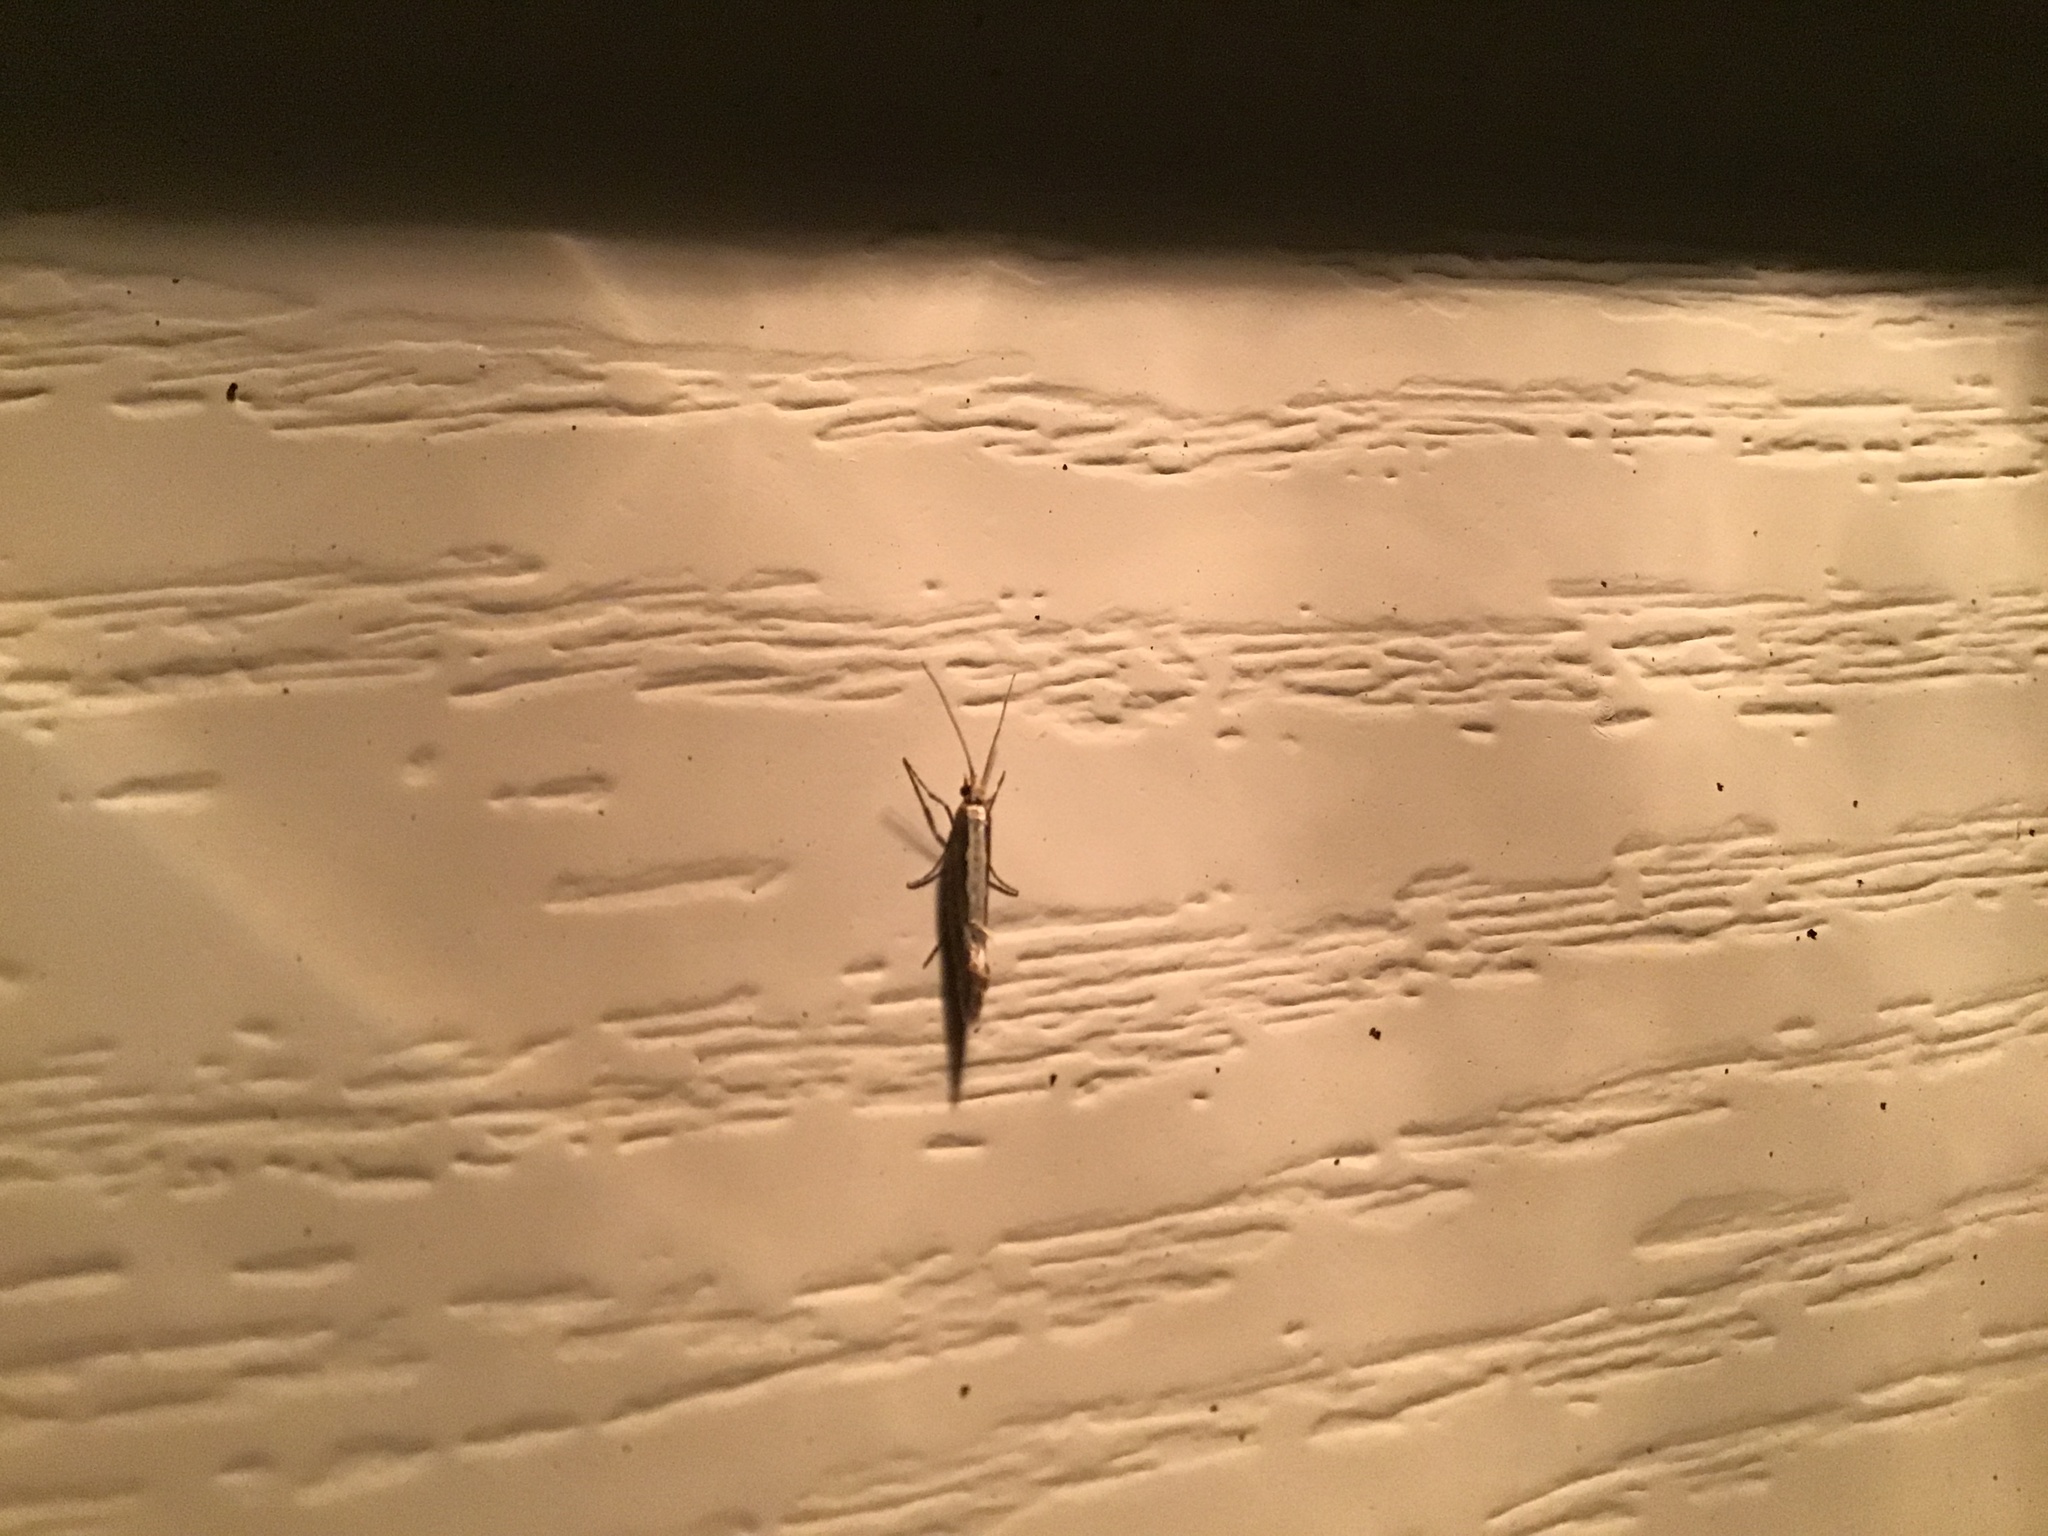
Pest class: diamondback_moth